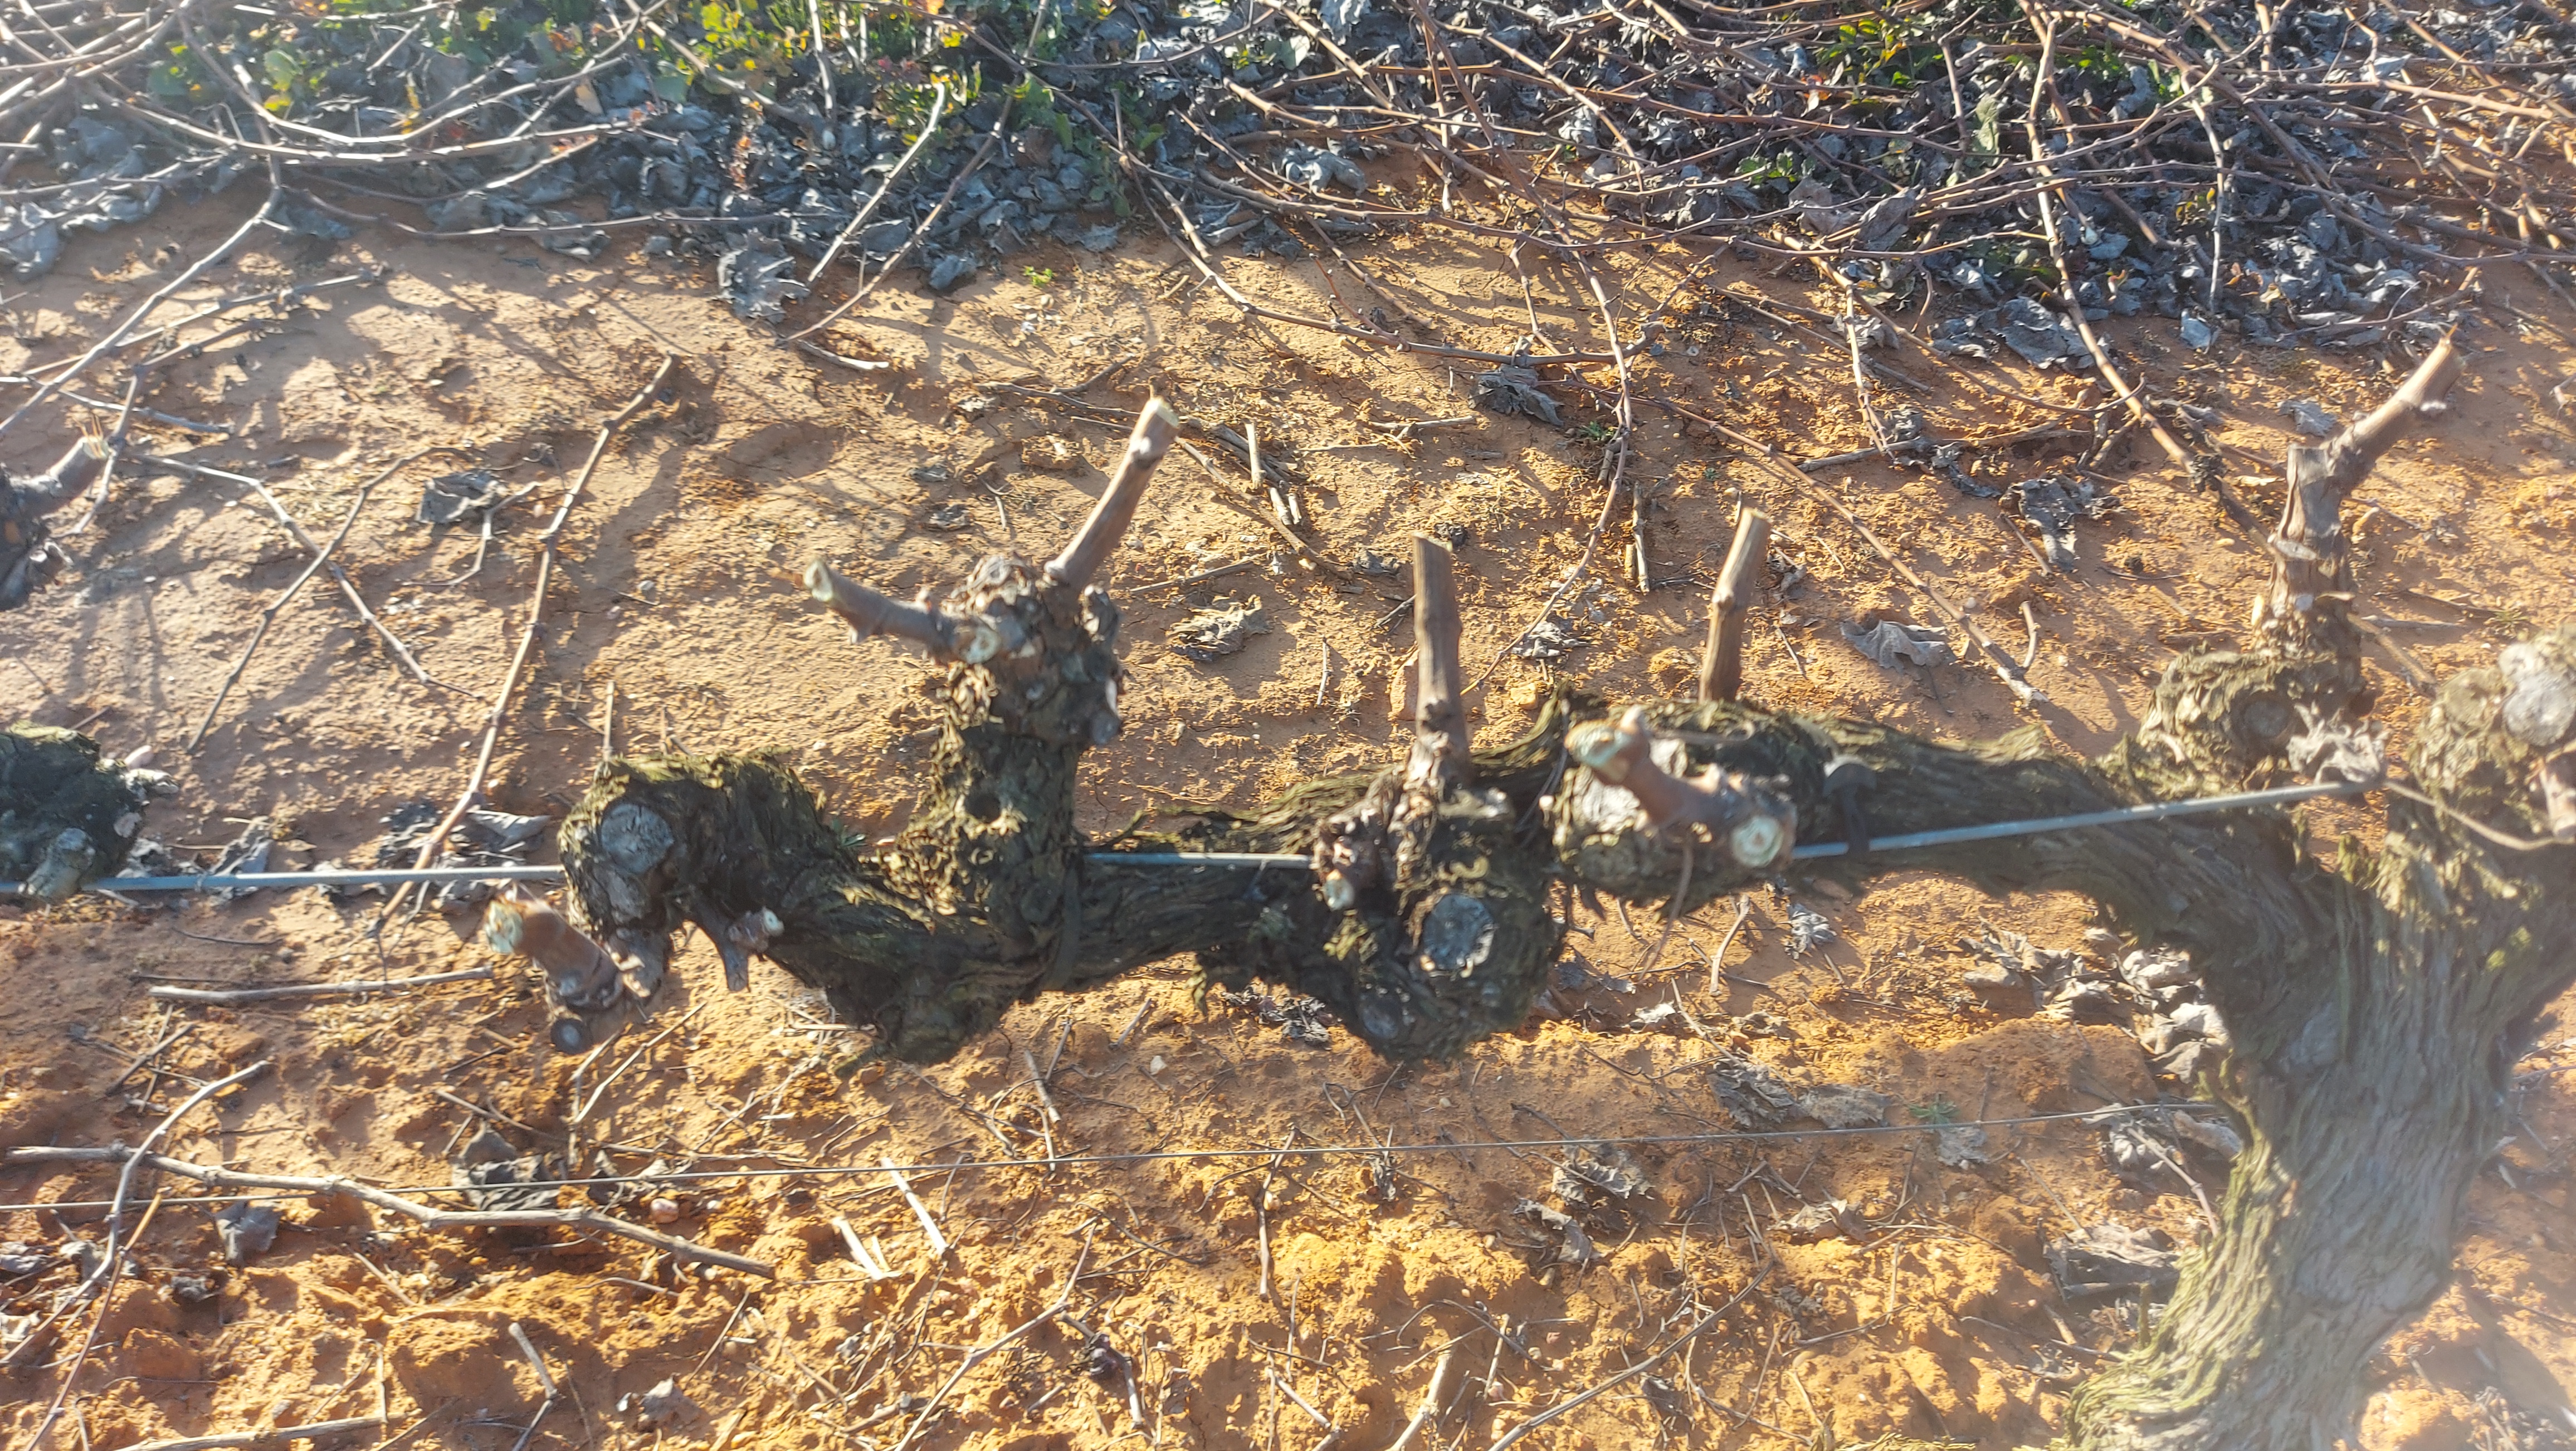
Unpruned shoots: 0
Pruned shoots: 8
Trunks: 3